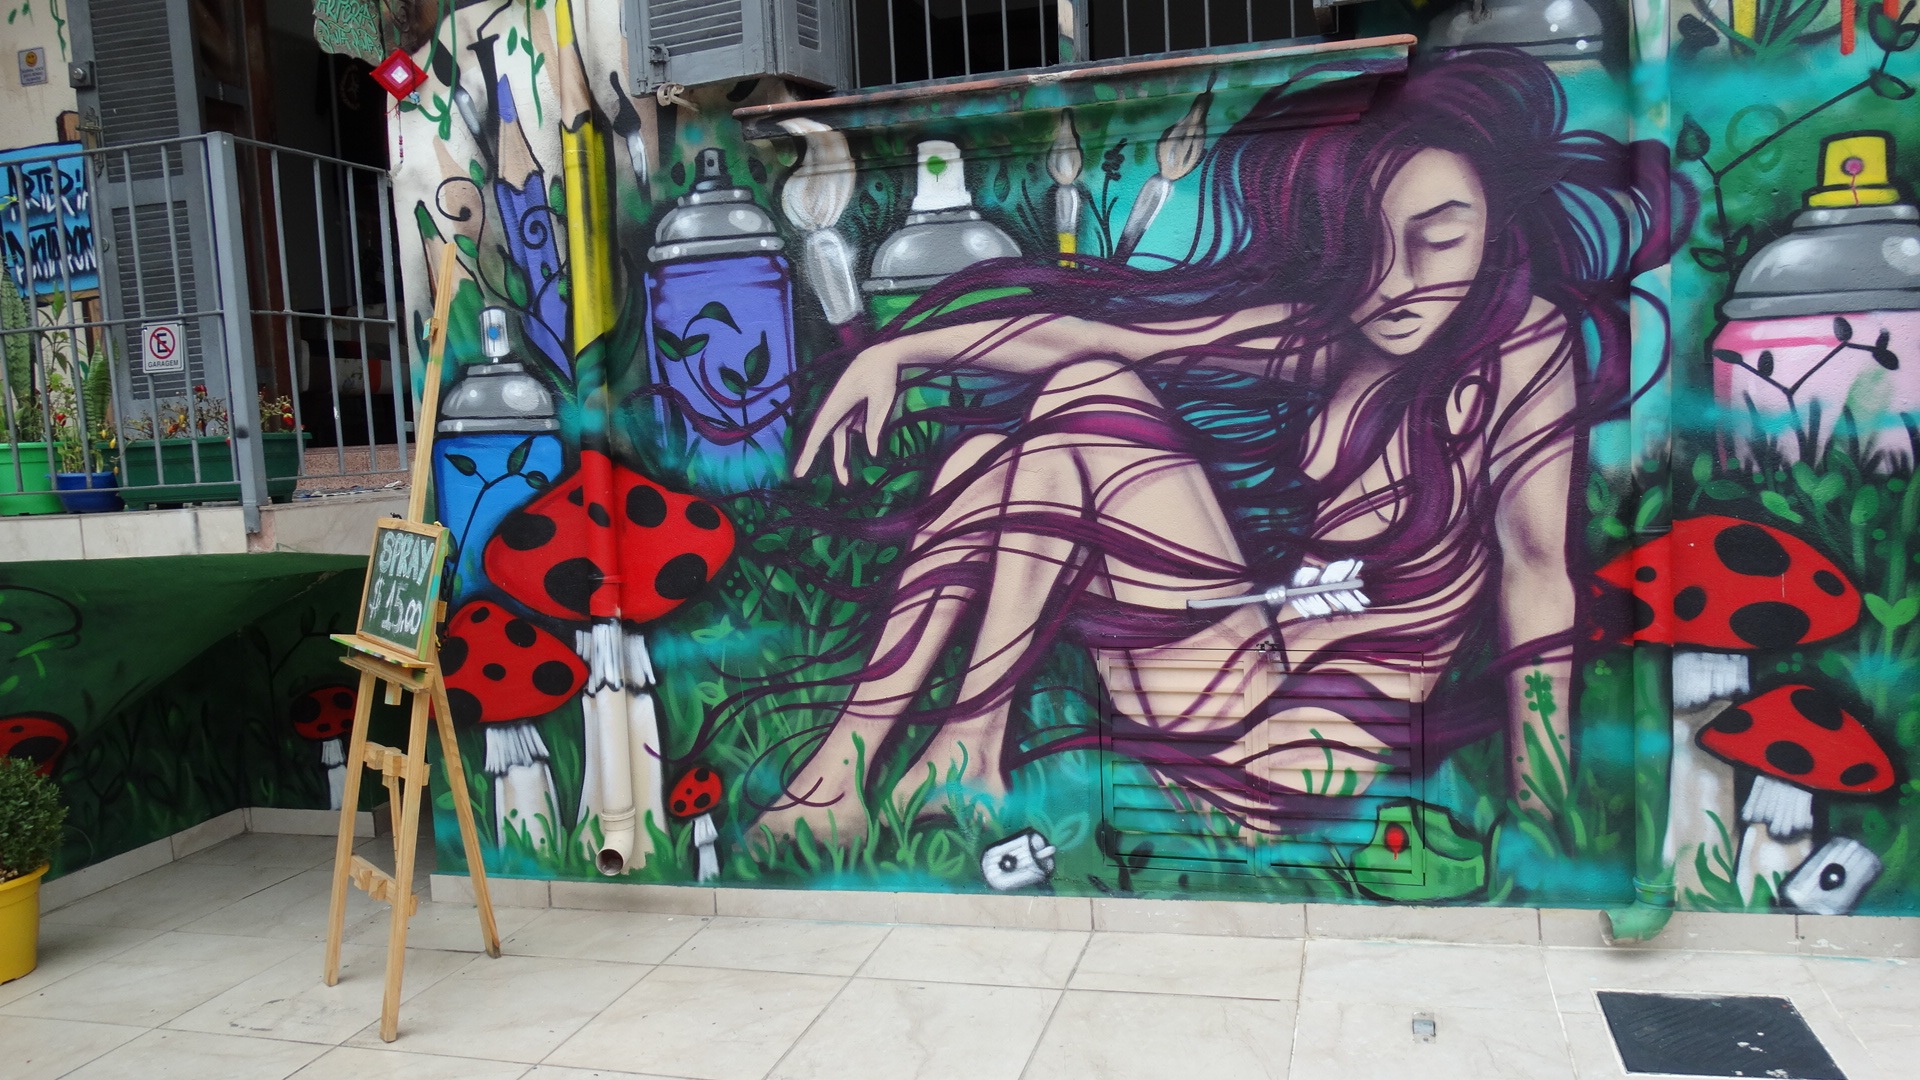
urban, graffiti, street art, art, mural, graphite, urban area